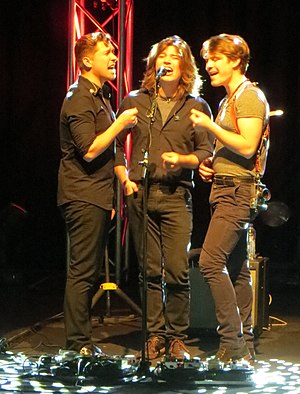
Hanson
Hanson er et amerikansk, pop/rock band fra Tulsa, Oklahoma. Bandet er bestående af de tre brødre Isaac, Taylor og Zac Hanson. De fik deres store gennembrud i 1997 med hittet MMMBop som henholdsvis 16, 14 og 11 årig.